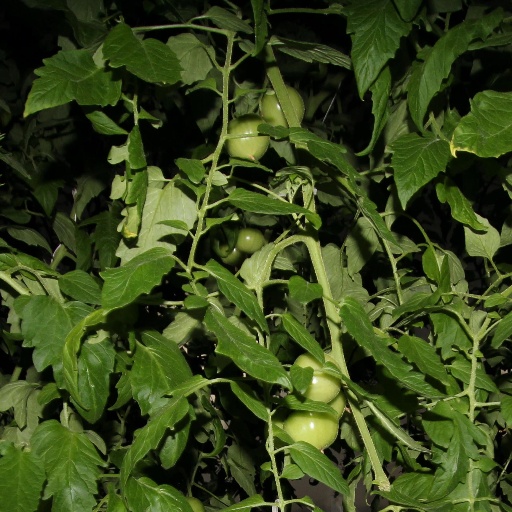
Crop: tomato